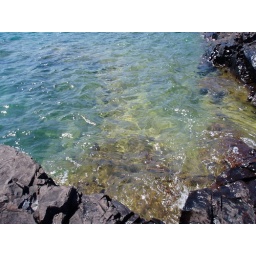
The water is very colored here, near the coast